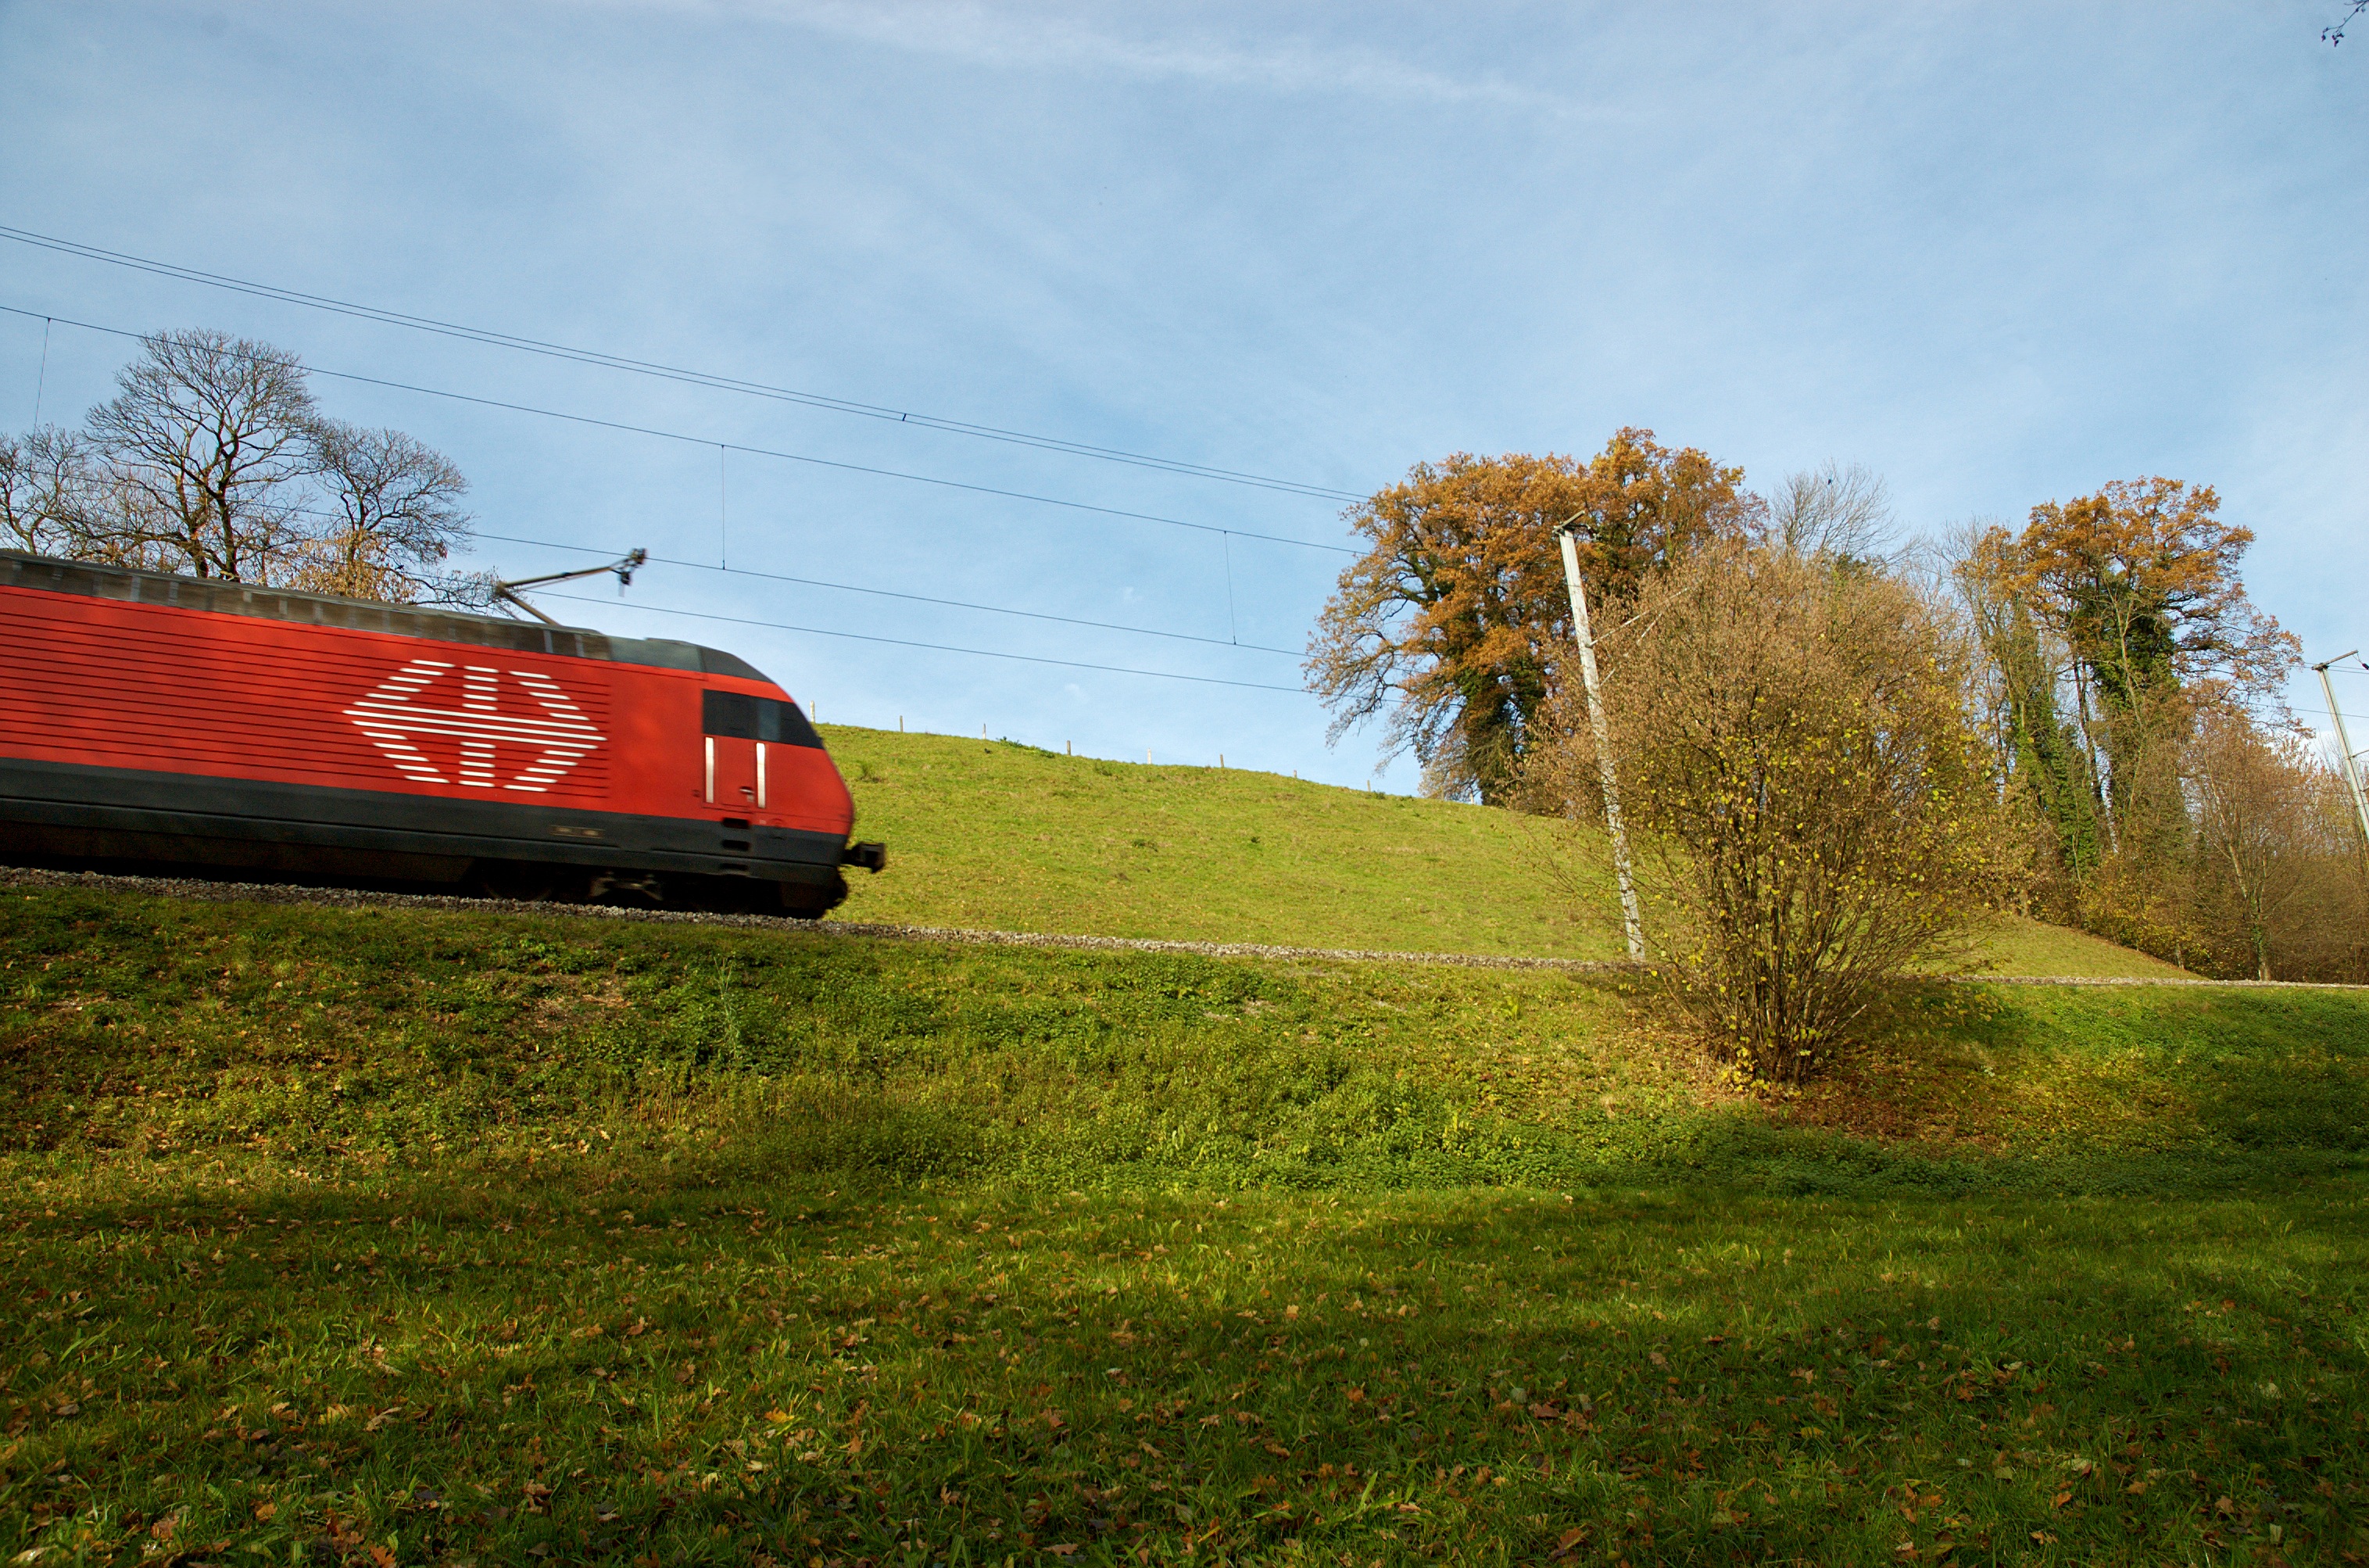
landscape, tree, grass, mountain, railway, field, farm, lawn, meadow, hill, flower, train, transport, autumn, locomotive, sbb, rural area, woody plant